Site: brandenburg
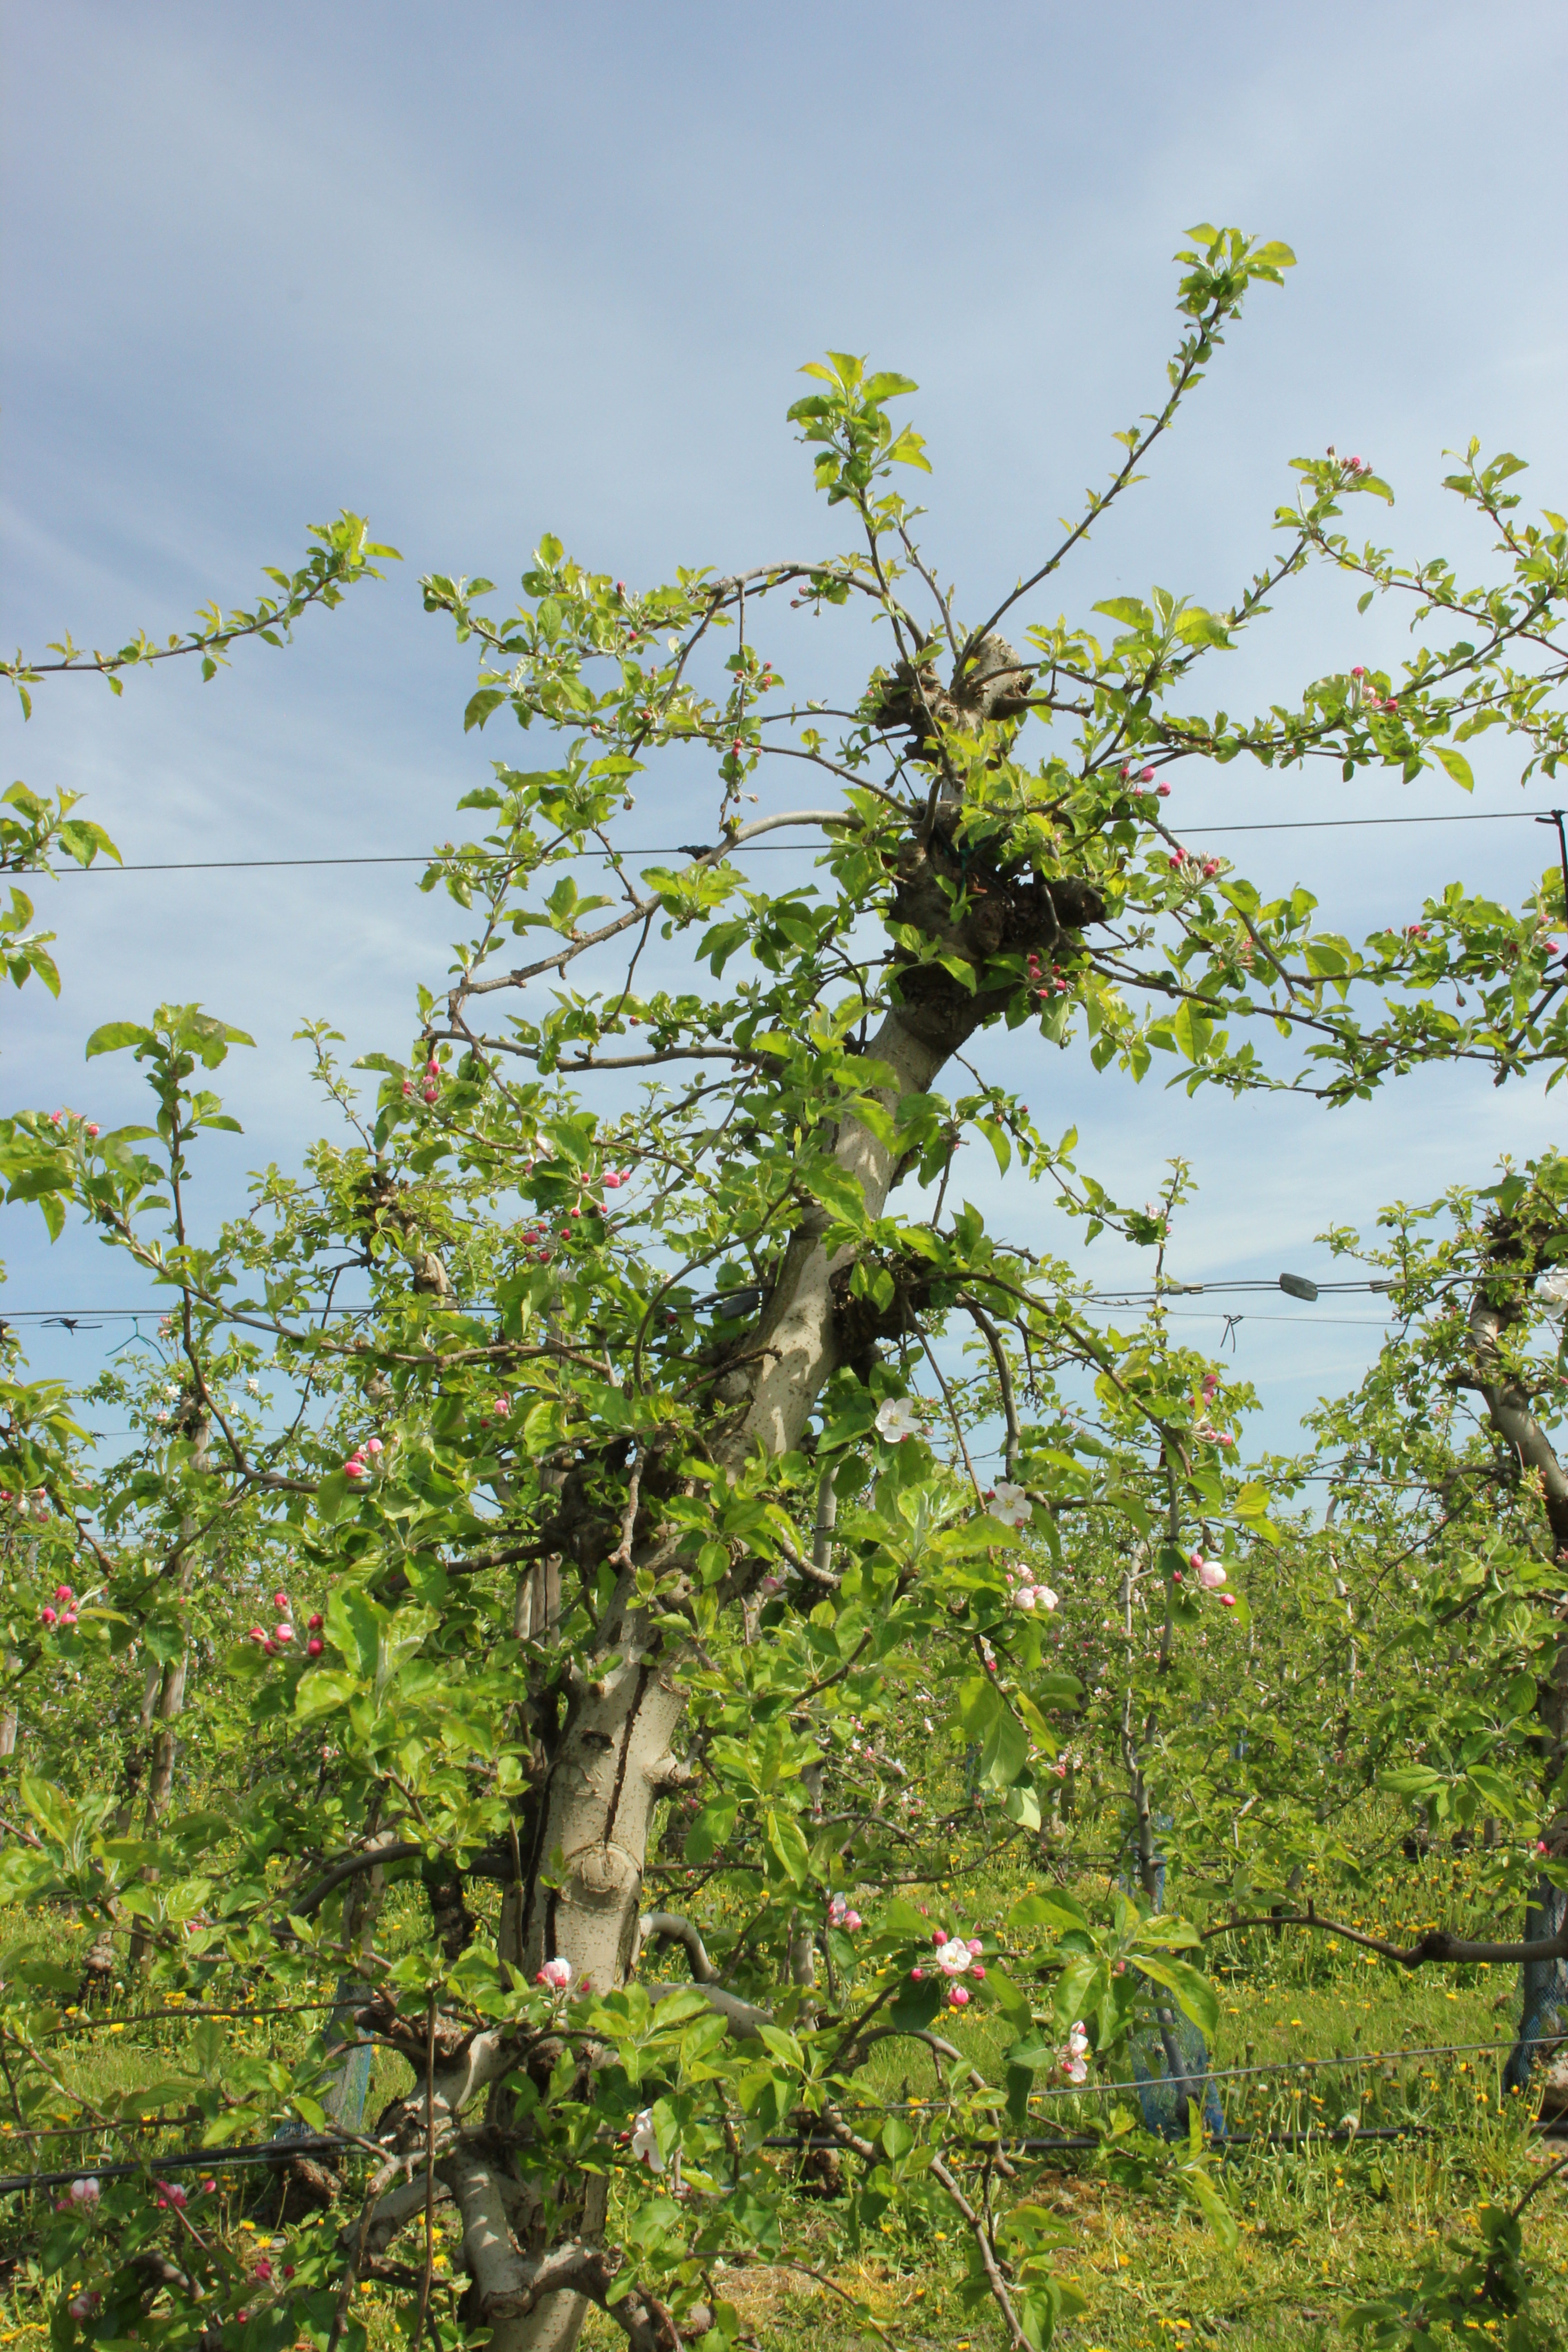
Growth stage (BBCH 60): Flowering